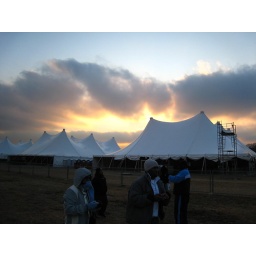
tents in front of white house and setting sun